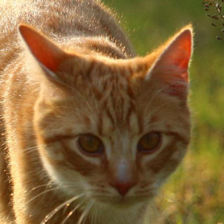
Label: animals